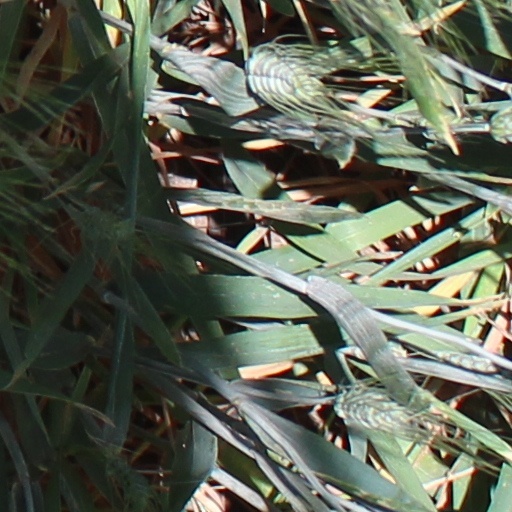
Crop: wheat